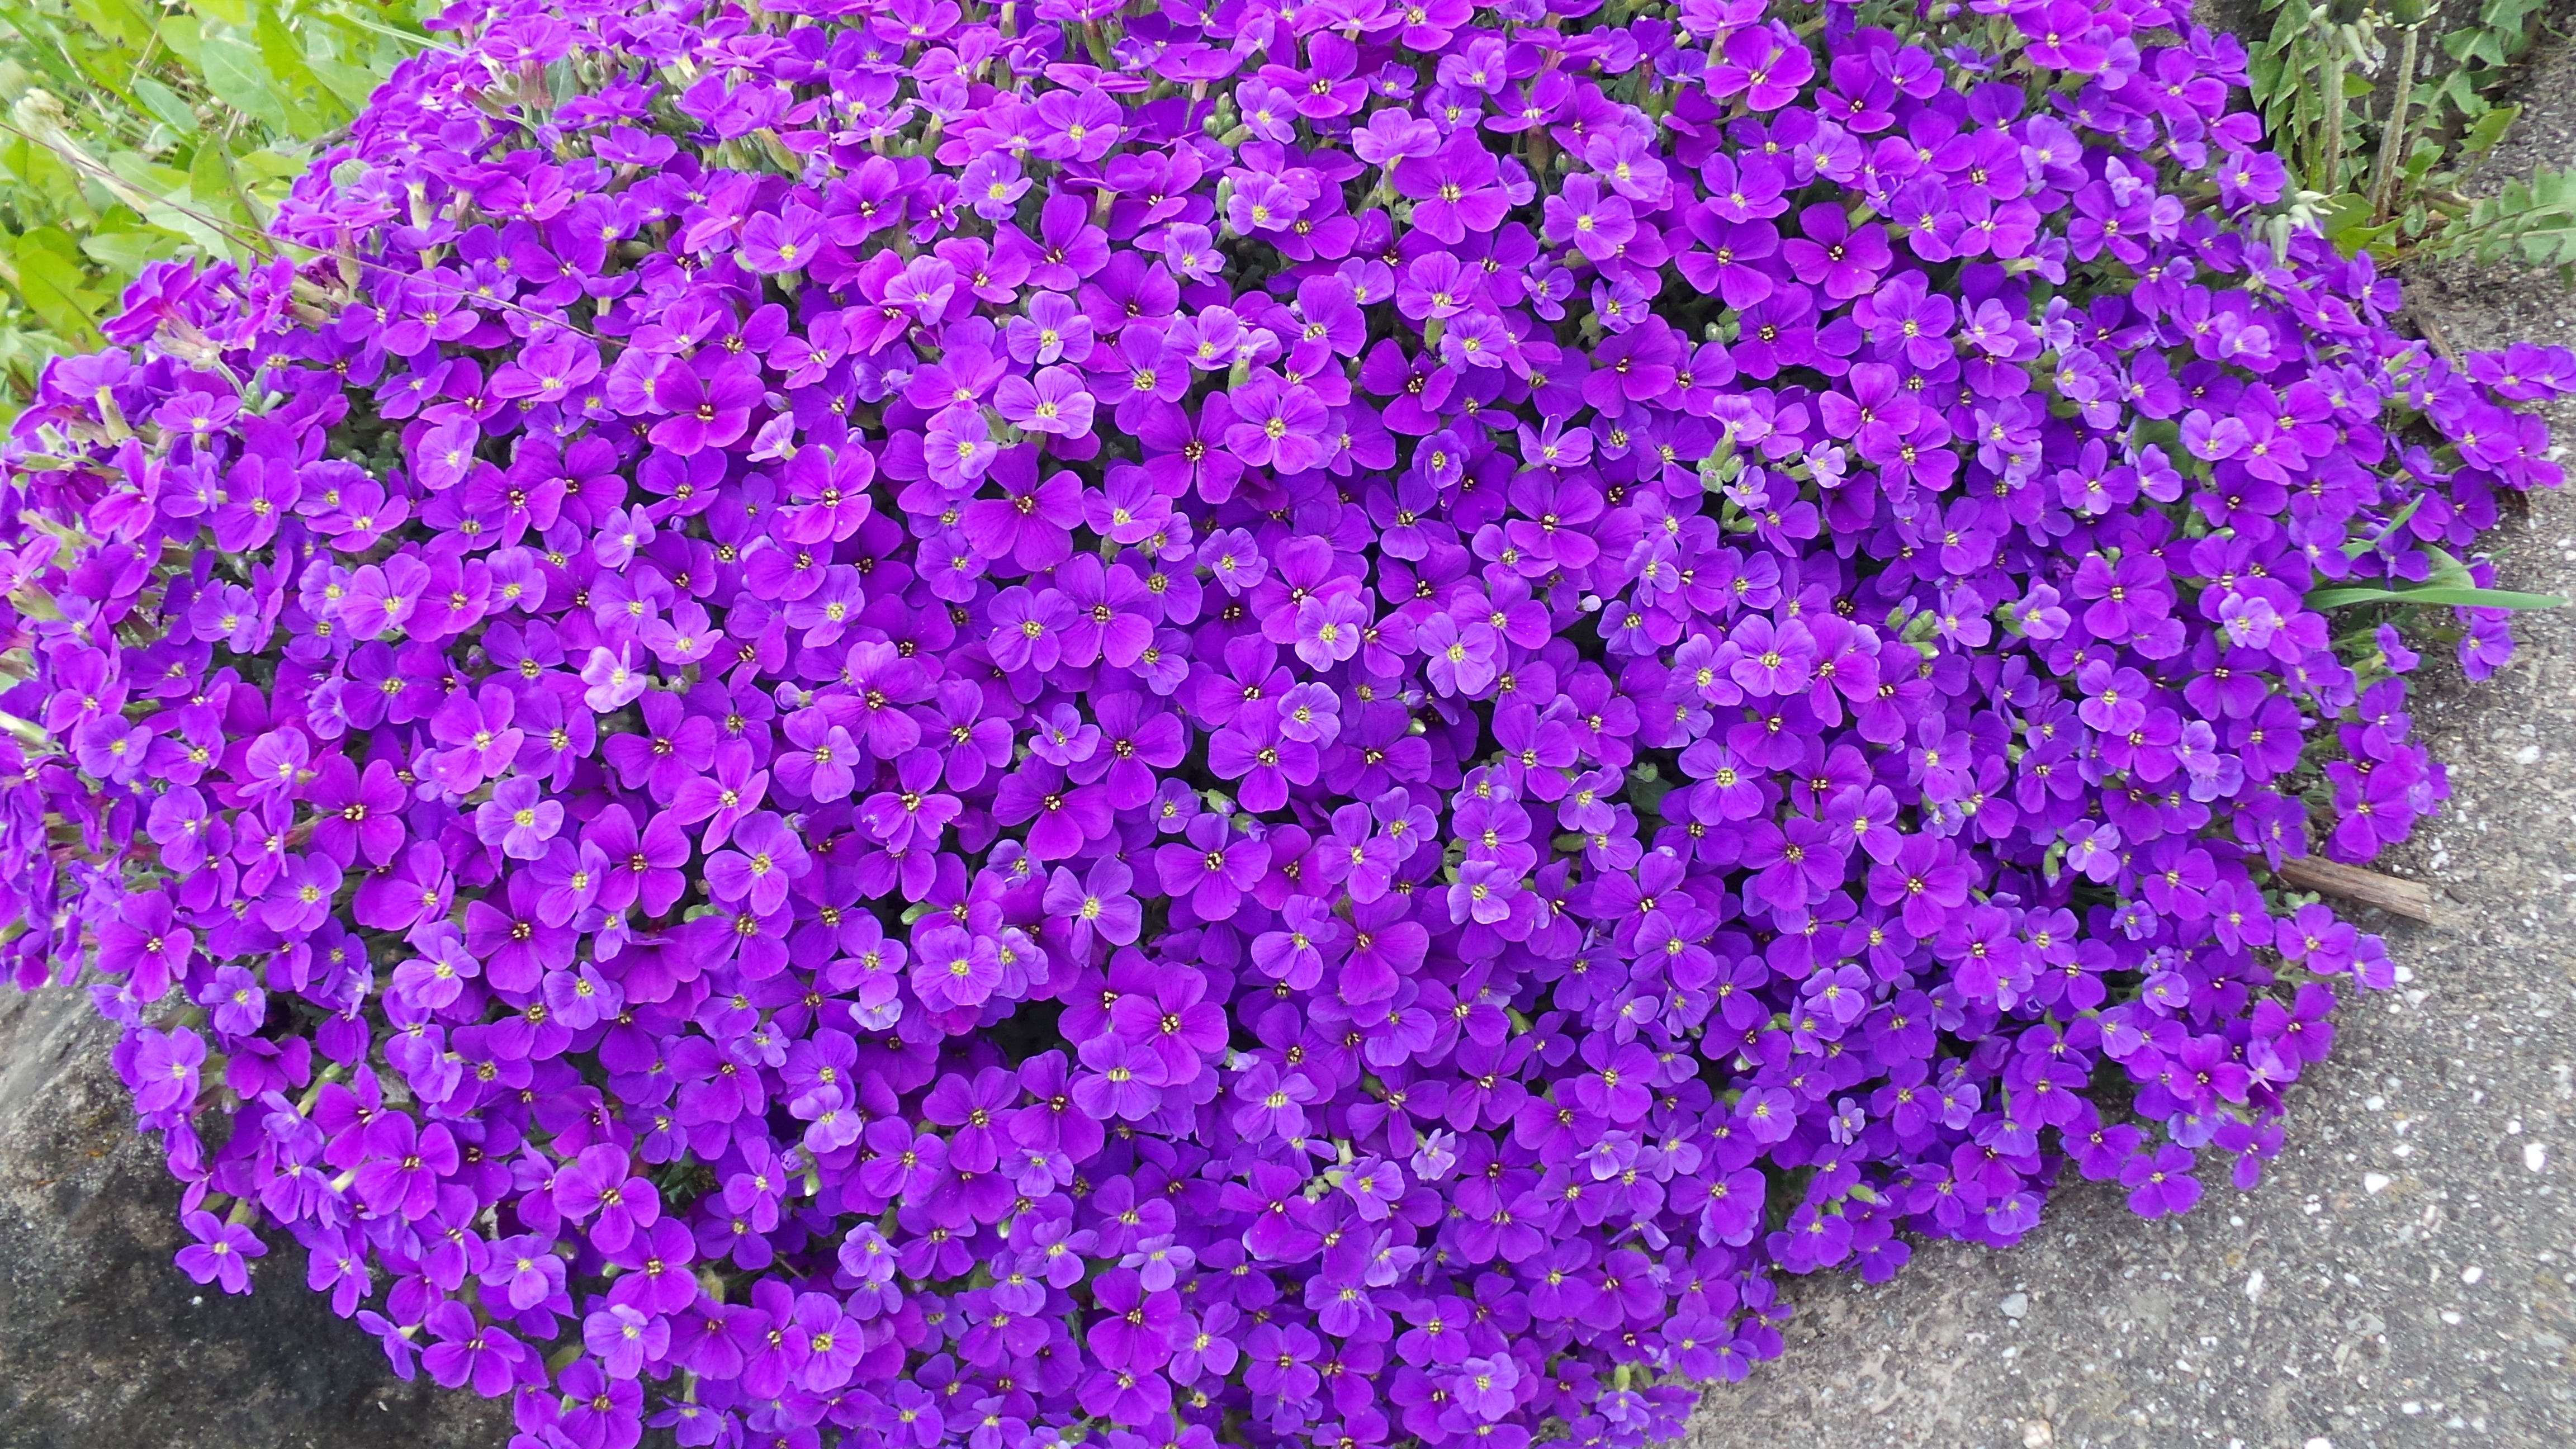
blossom, plant, flower, purple, bloom, spring, close, shrub, violet, groundcover, flowering plant, stone garden, verbena, bellflower family, blue pillow, cushion plant, aubretia, garden blue cushions, aubrietien, aubrieta, annual plant, land plant, violet family, english lavender, breckland thyme